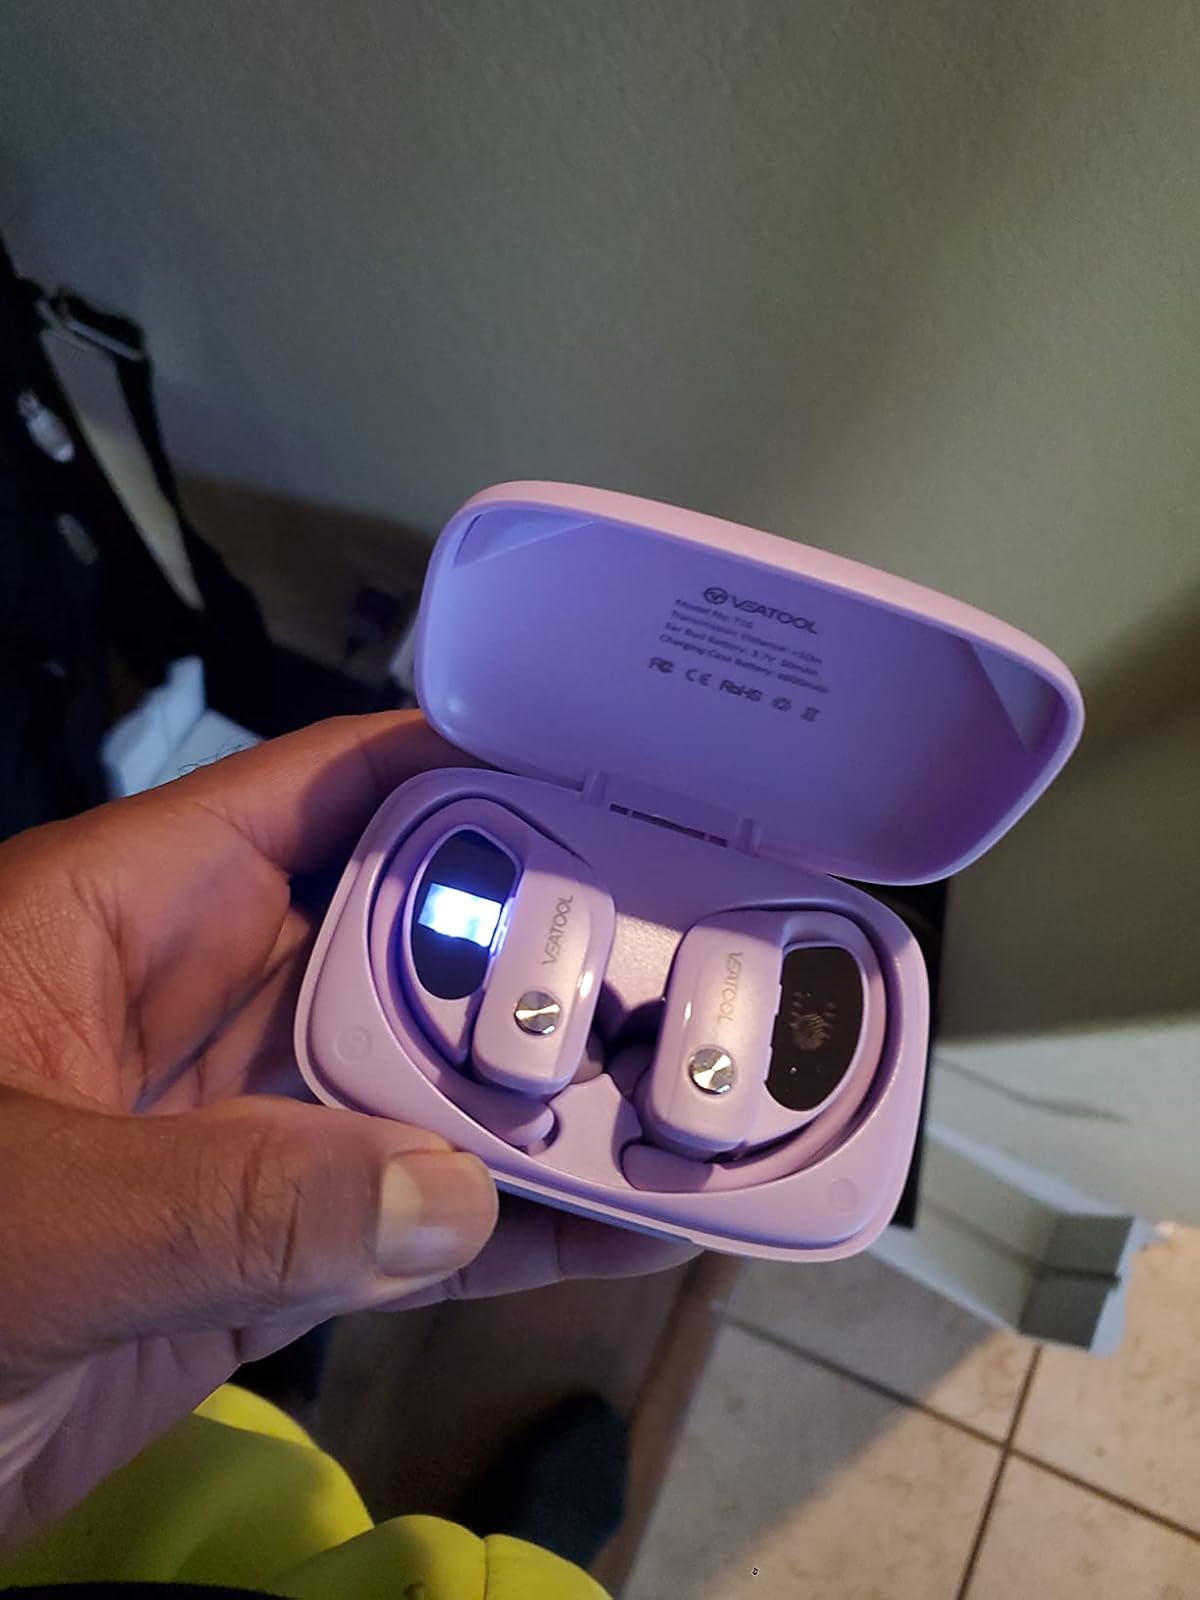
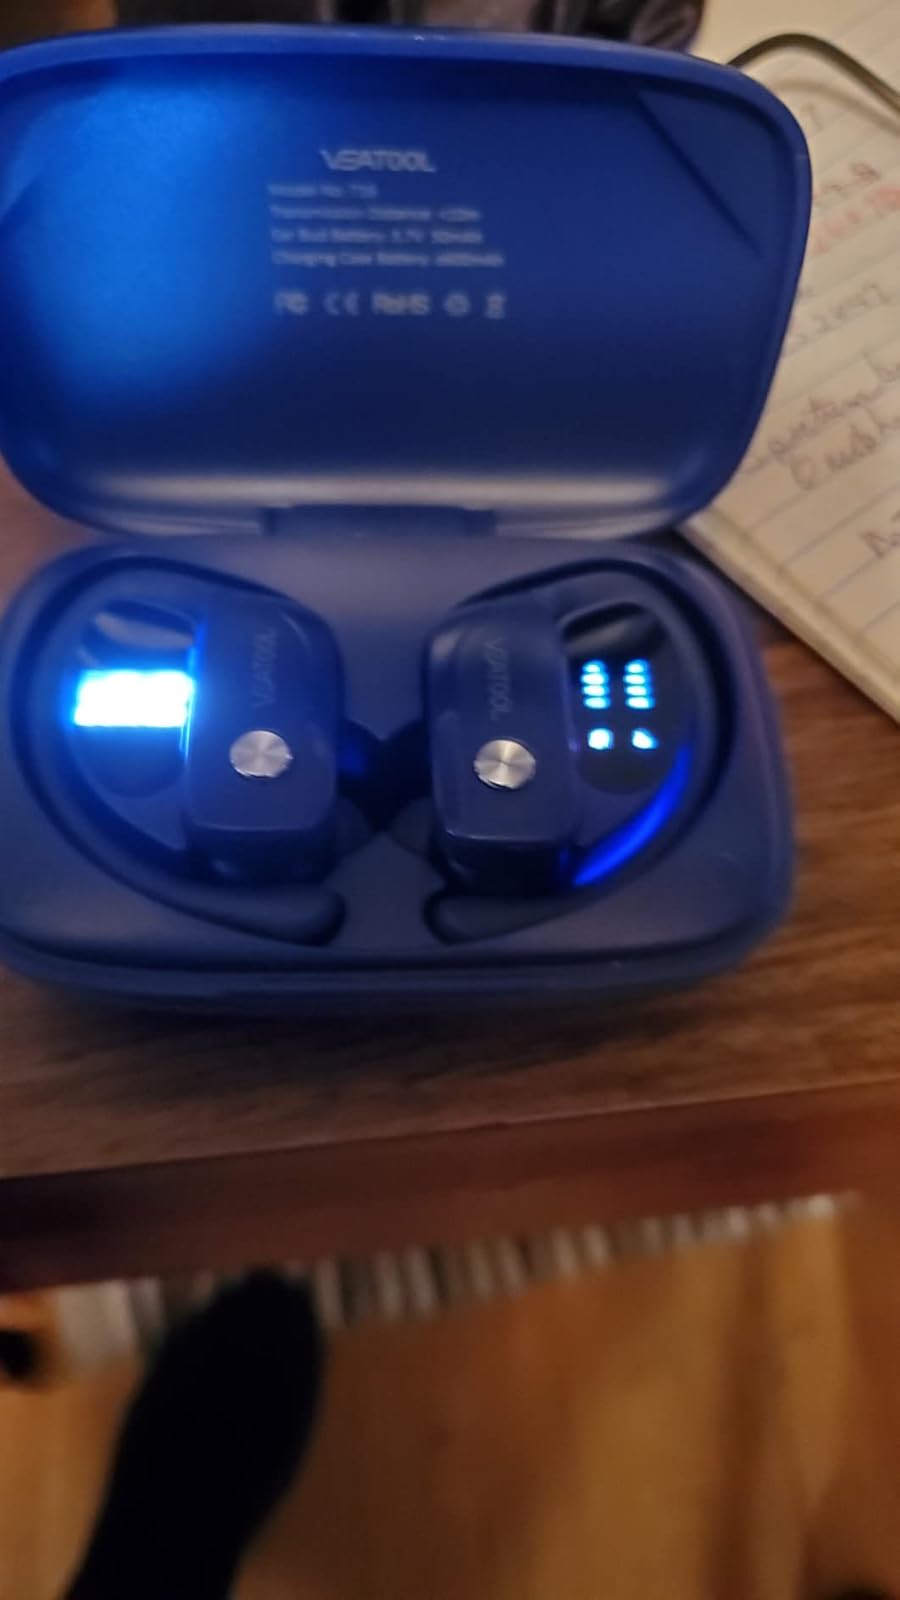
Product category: earbuds
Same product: no